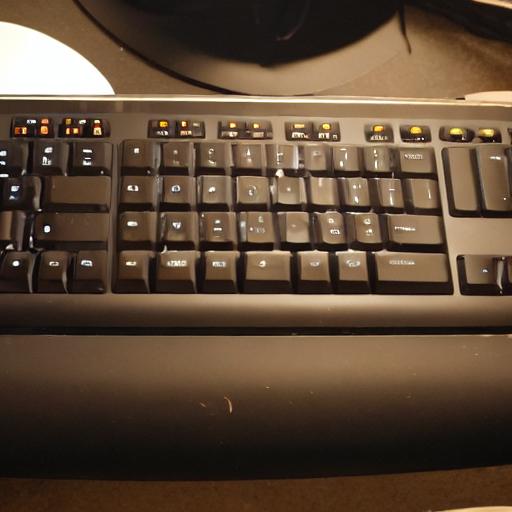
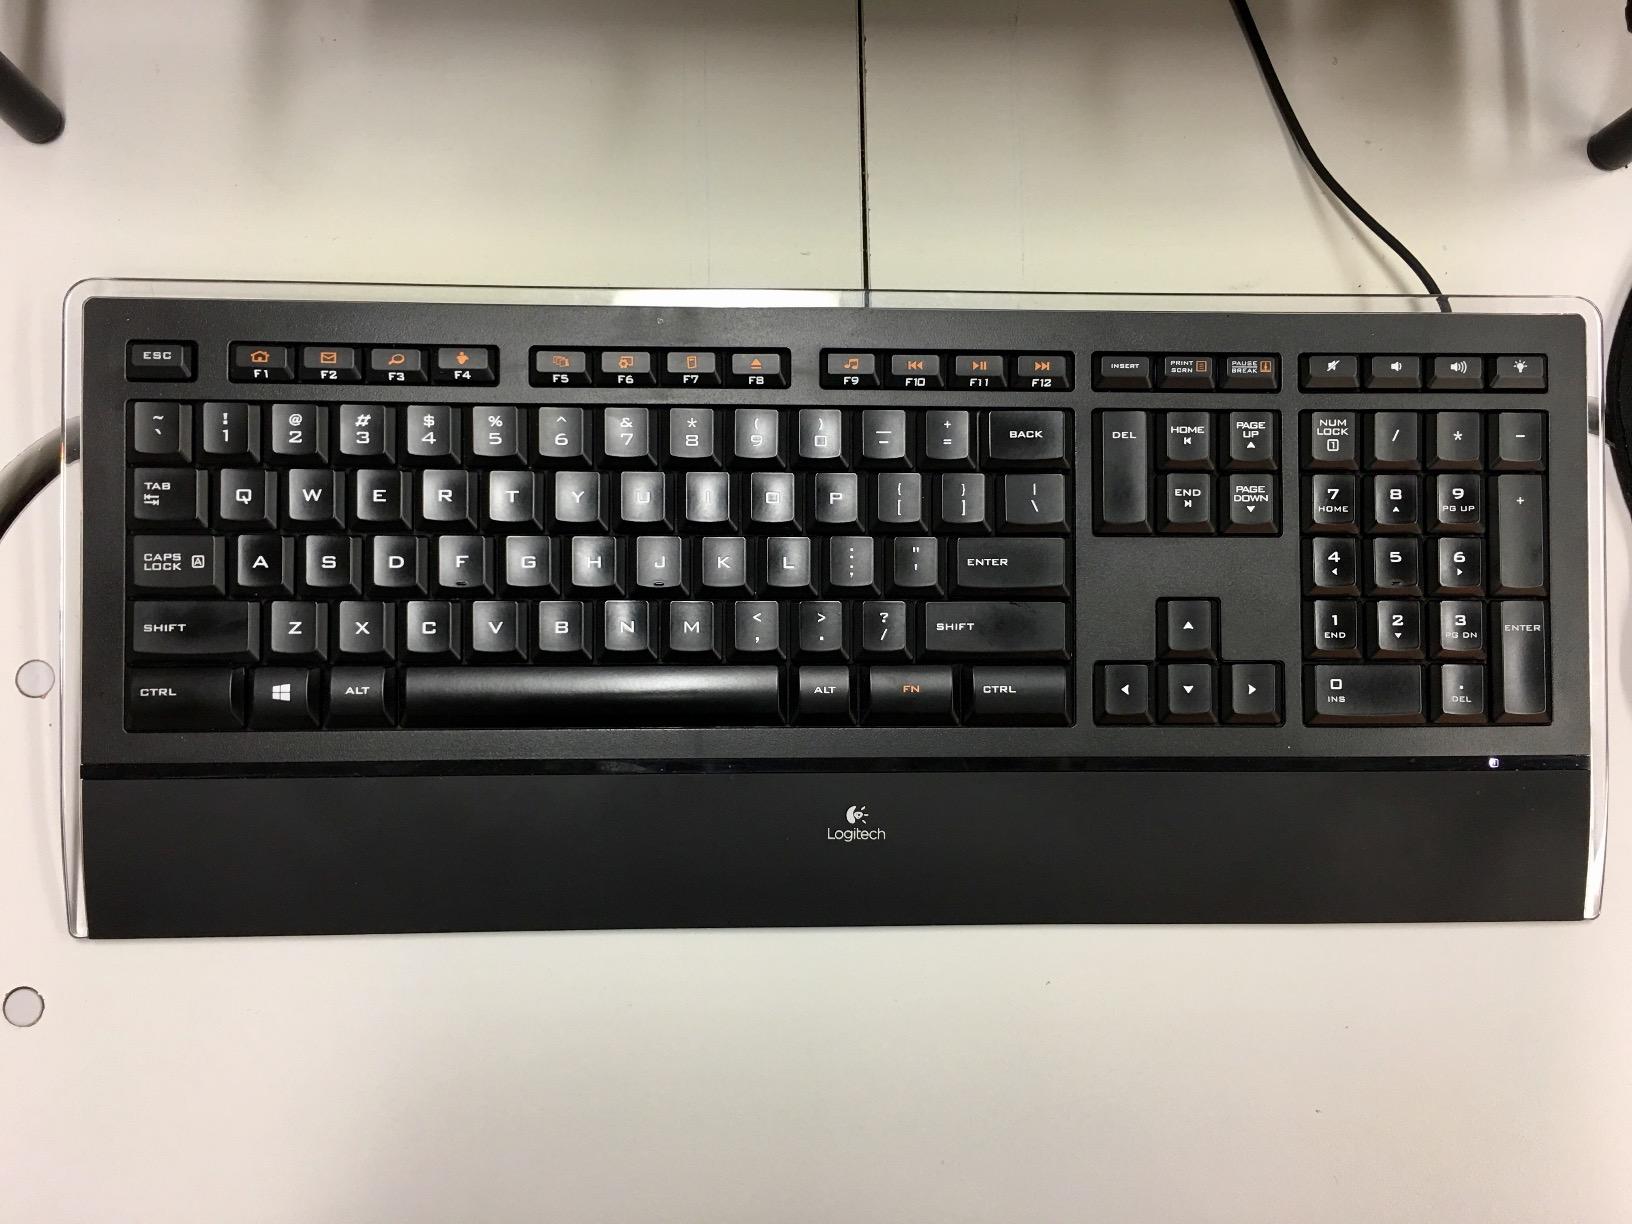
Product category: keyboard
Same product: no